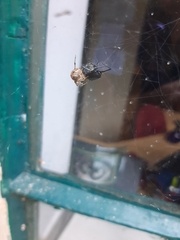
Species: Parasteatoda_tepidariorum